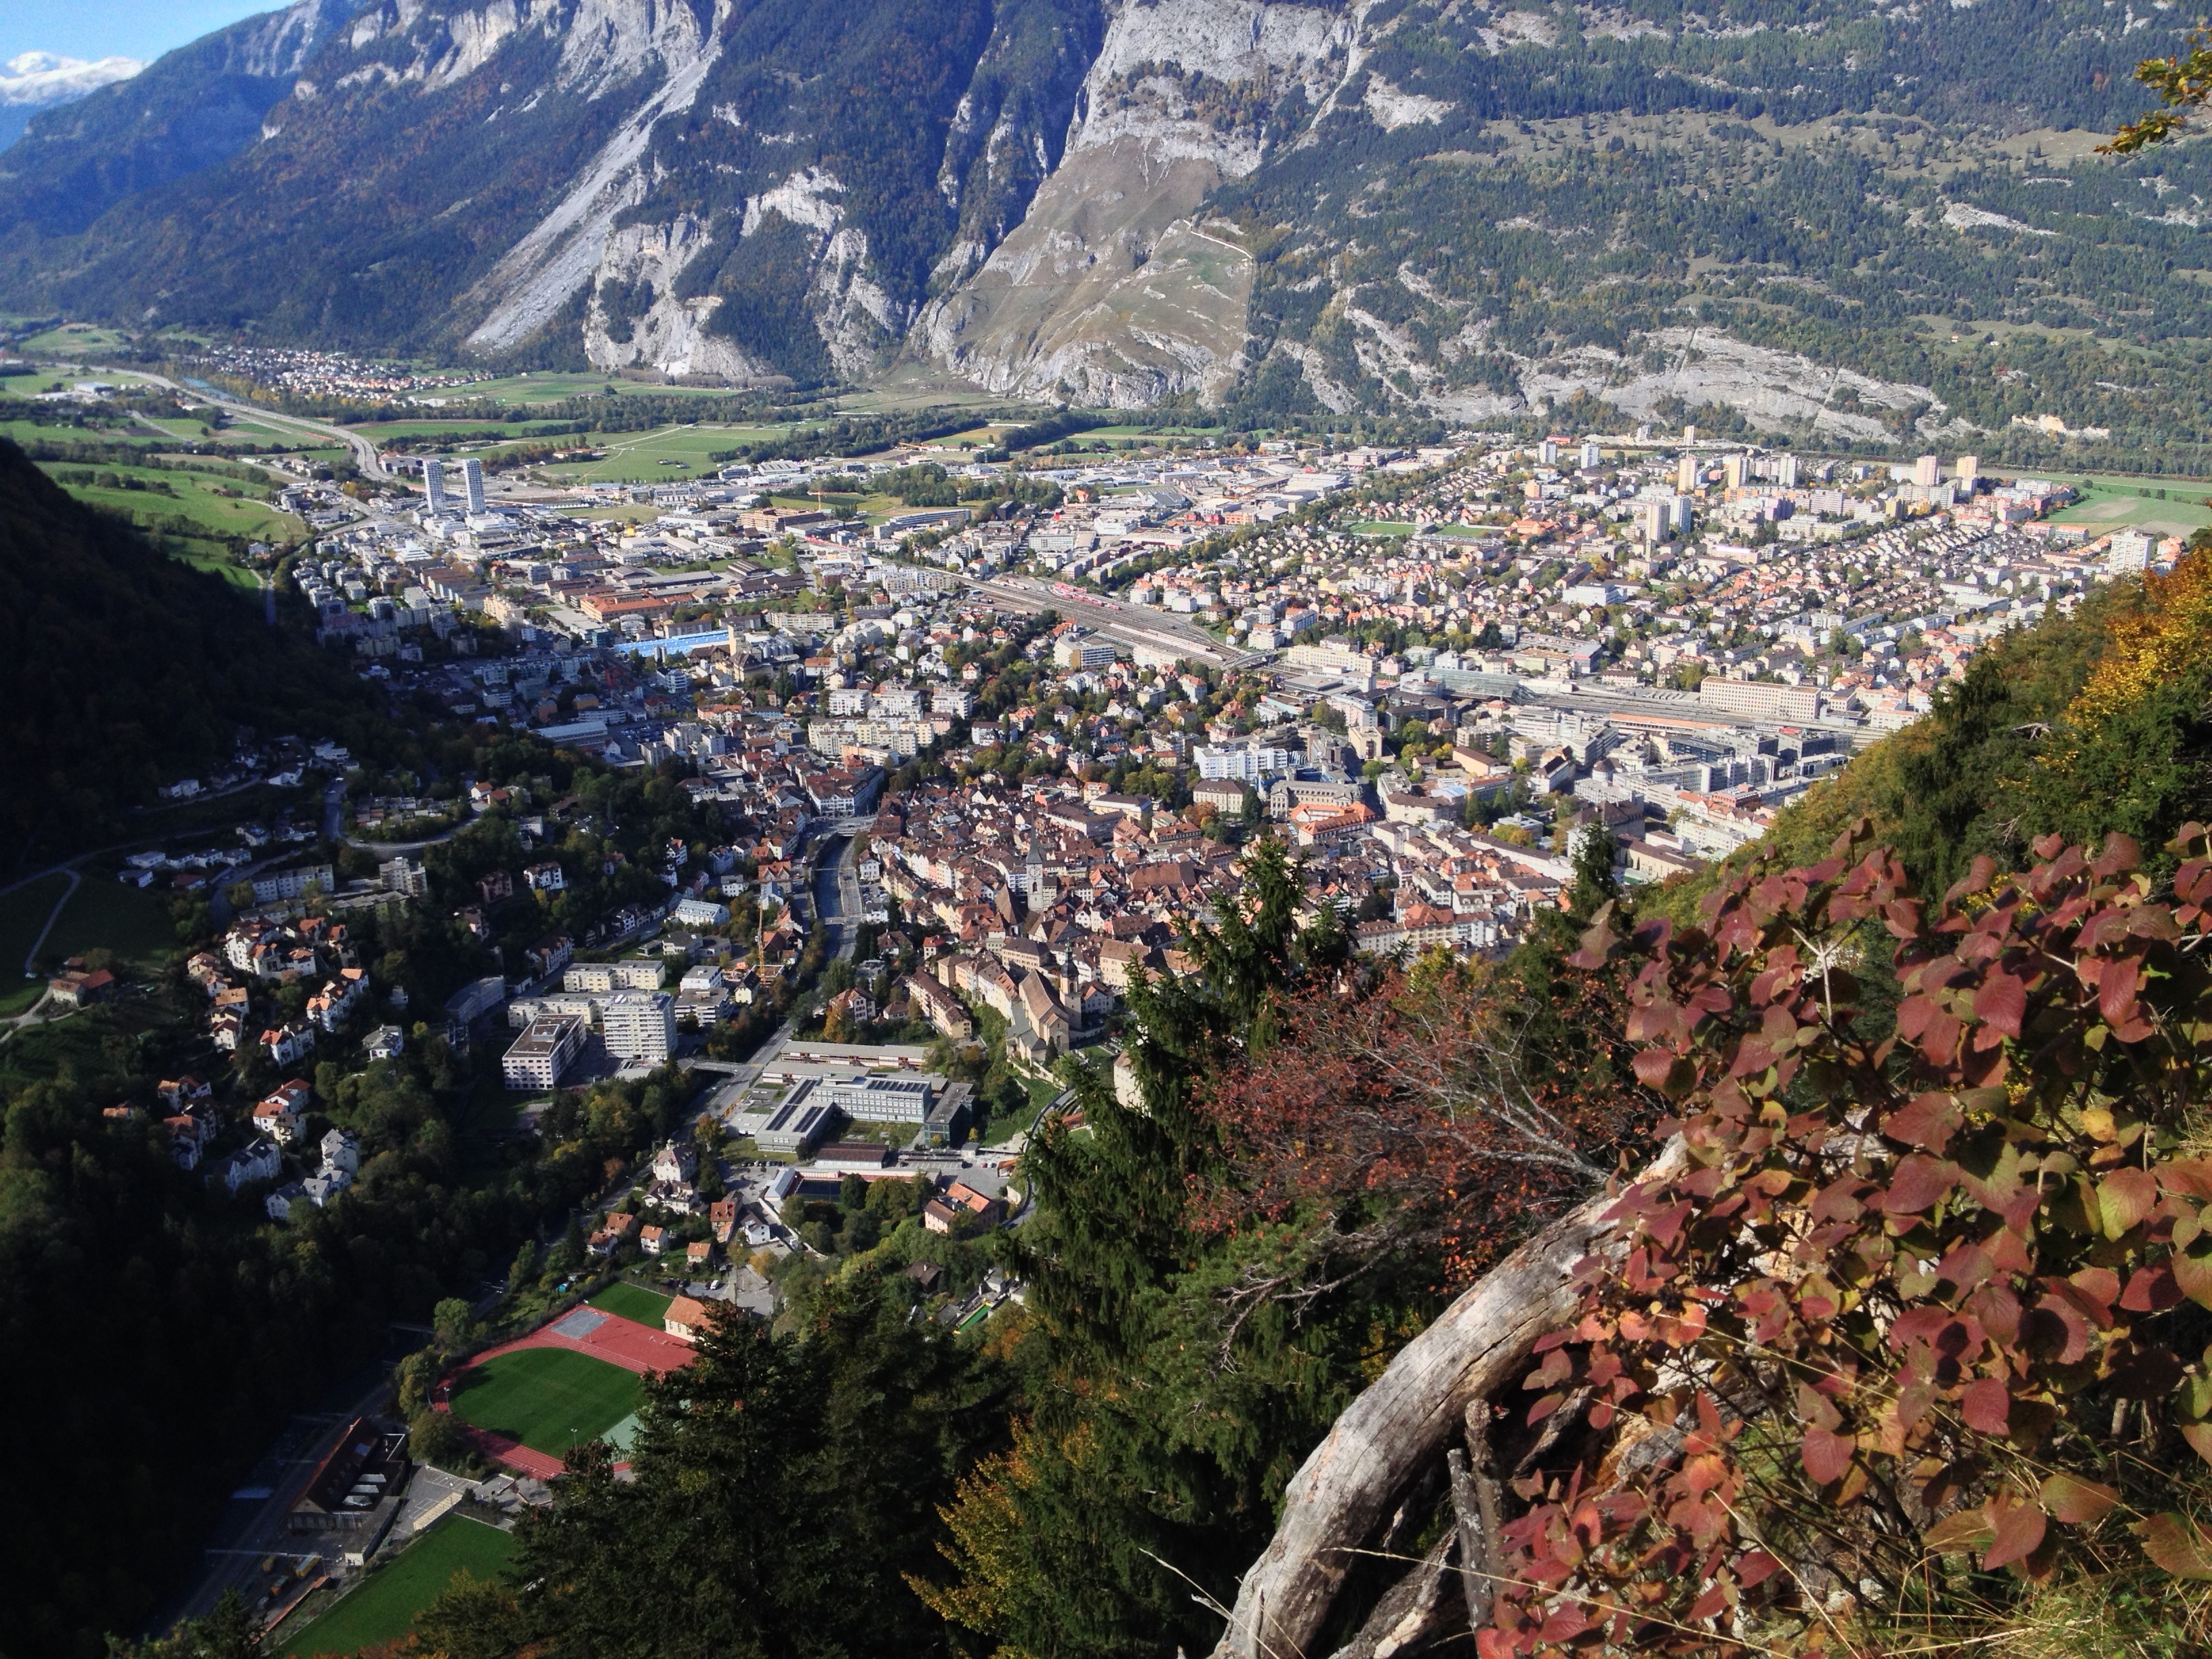
landscape, nature, mountain, trail, town, valley, mountain range, village, fjord, old town, capital, mountains, switzerland, landform, graub nden, aerial photography, mountain pass, martin church, chur, neustadt, geographical feature, mountainous landforms, geological phenomenon, rhine quartier